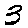
Label: 3